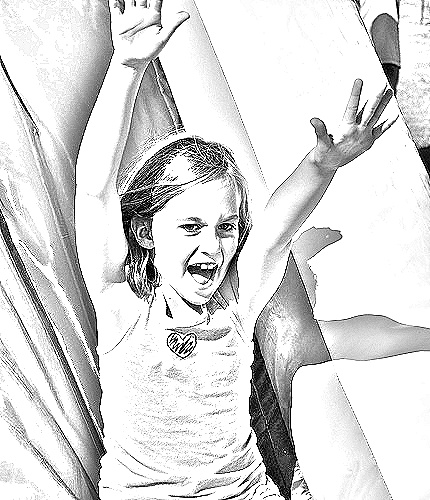
Portrait style: Sketch Portrait